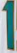
Number: 1